Question: Please indicate a possible affordance area of the baseball that can be used for throwing
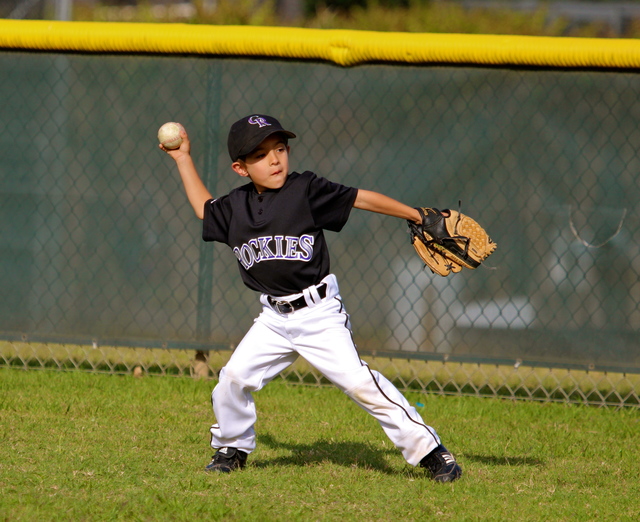
Answer: [147.326, 121.022, 198.674, 164.5]